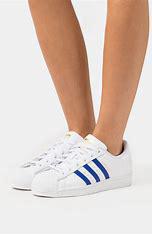
Brand: adidas
Model: Originals Superstar